Port of Ipswich

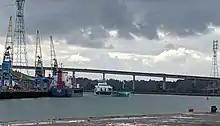
Cargo ship 'Arklow Vale' entering the Port of Ipswich under Orwell Bridge.

With the creation of the Wet Dock in 1837, the management of the port was significantly altered. No longer was Common Quay the only place goods could legally be unloaded.